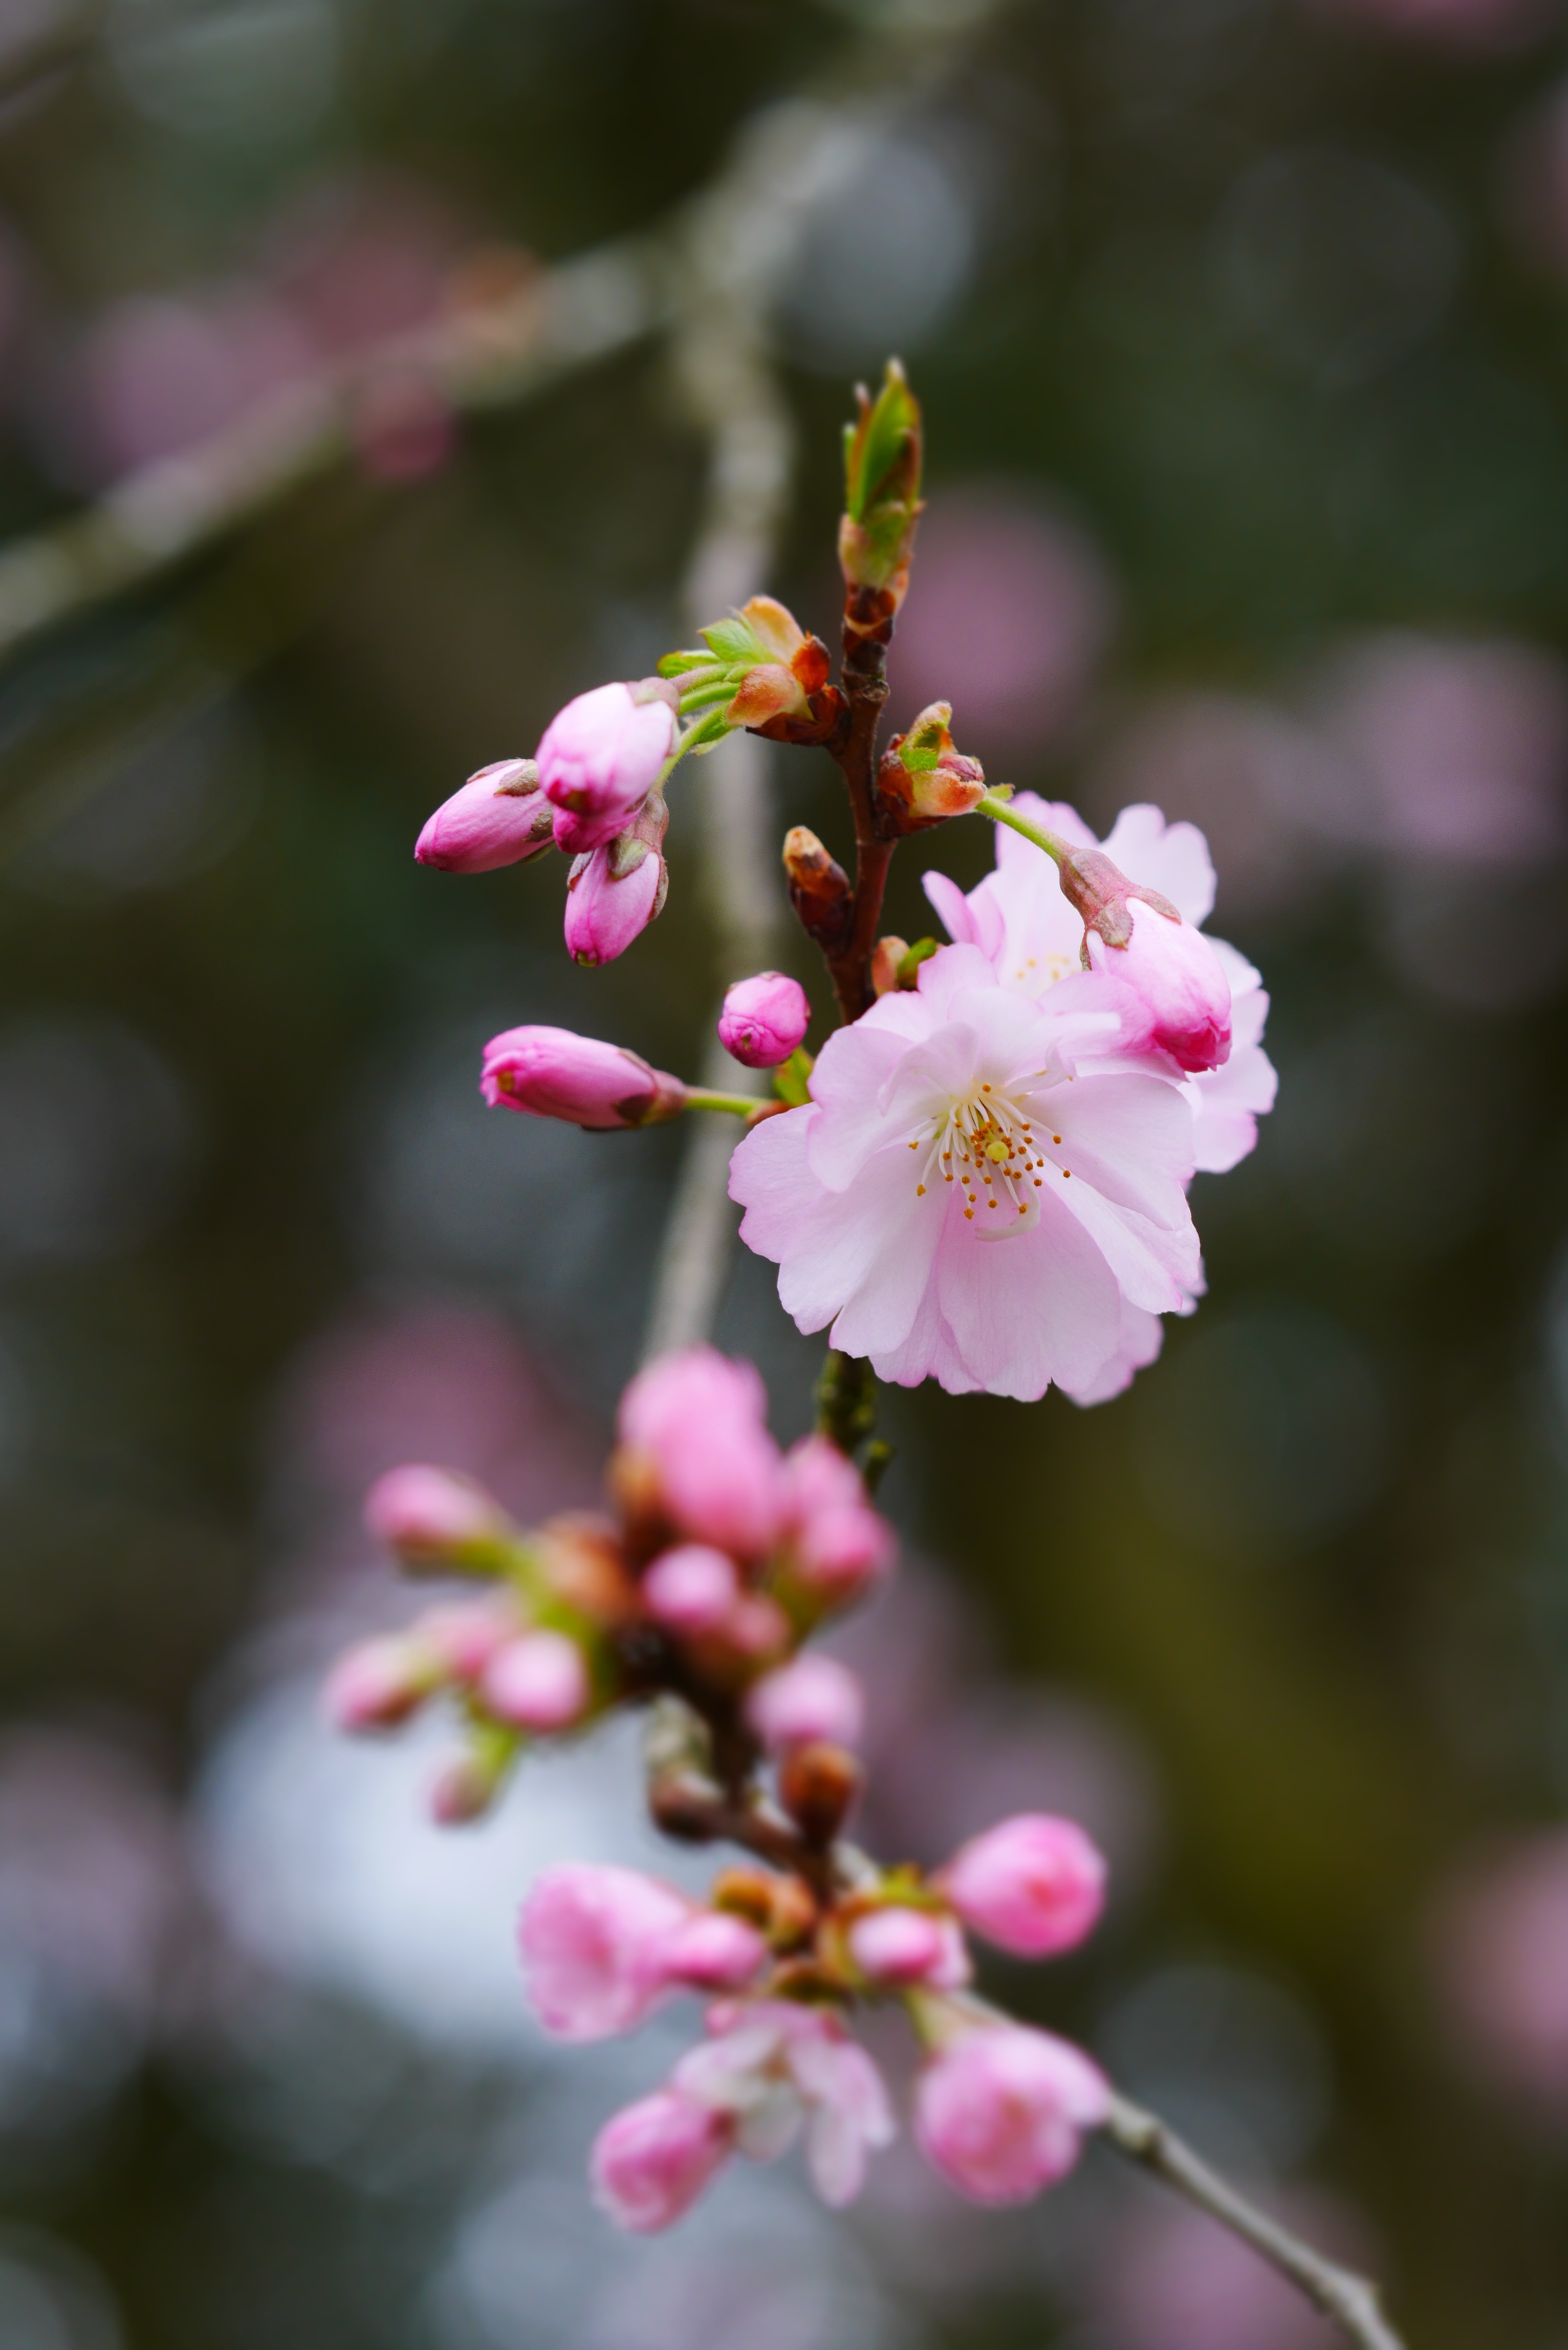
landscape, tree, nature, branch, blossom, person, plant, sun, countryside, flower, petal, bloom, summer, environment, pollen, food, spring, green, produce, scenic, natural, fresh, botany, blooming, garden, pink, healthy, flora, season, cherry blossom, white flower, flowers, close up, outdoors, fun, happy, gardening, shrub, rosa, landscapes, beautiful, vibrant, enjoyment, flush, enjoy, spring flower, cherry, harmony, gardener, macro photography, beauty girl, field of flowers, flowering plant, beautiful landscape, cherry tree, how to, land plant, floresence